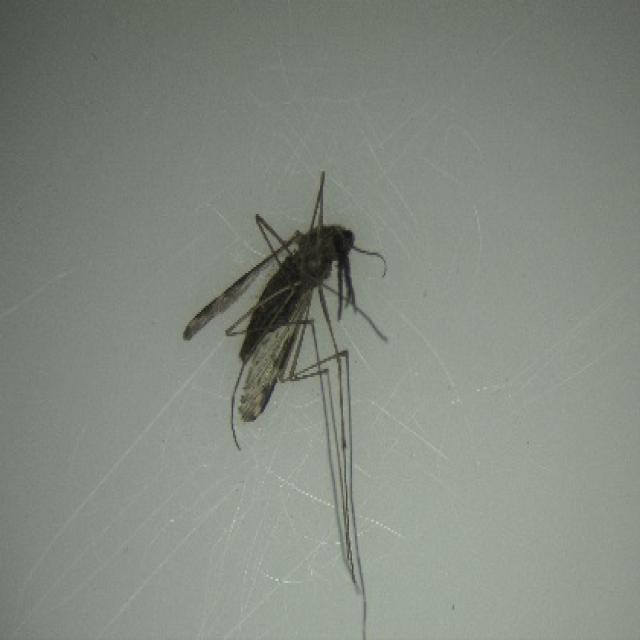
Species: anopheles_sinensis